Stephen Spender

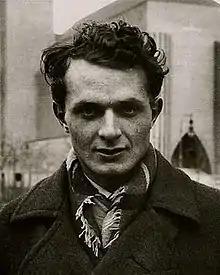
Spender in 1933

Sir Stephen Harold Spender (28 February 1909 – 16 July 1995) was an English poet, novelist and essayist whose work concentrated on themes of social injustice and the class struggle. He was appointed U.S. Poet Laureate Consultant in Poetry to the Library of Congress in 1965.